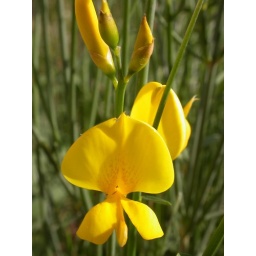
Gorgeous flowers blooming near the castle walls